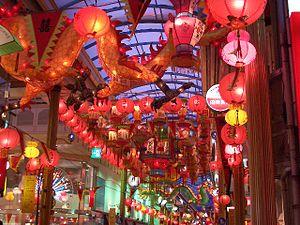
La lampe est un objet destiné à produire de la lumière, généralement polychromatique.